Detroit Institute of Arts

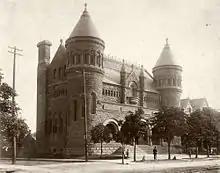
The old Detroit Museum of Art stood at 704 E. Jefferson Ave. The building opened in 1888.

The Museum had its genesis in an 1881 tour of Europe made by local newspaper magnate James E. Scripps. Scripps kept a journal of his family's five-month tour of art and culture in Italy, France, Germany, and the Netherlands, portions of which were published in his newspaper "The Detroit News". The series proved so popular that it was republished in book form called "Five Months Abroad". The popularity inspired William H. Brearley, the manager of the newspaper's advertising department to organize an art exhibit in 1883, which was also extremely well received.